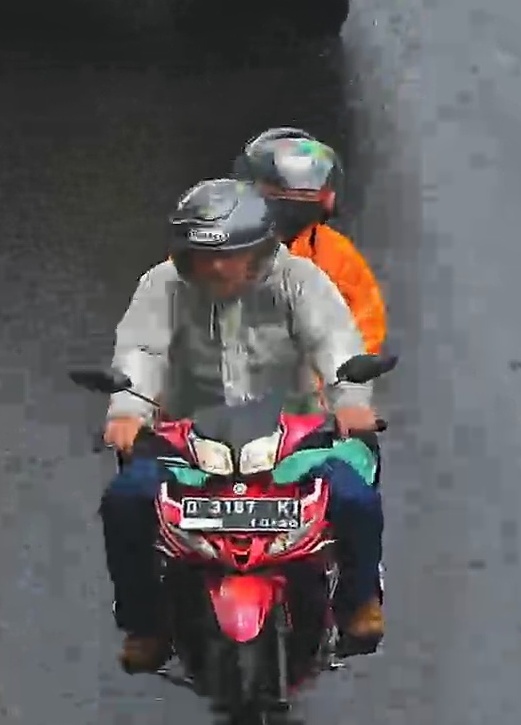
person-with-helmet: 2
person-without-helmet: 0